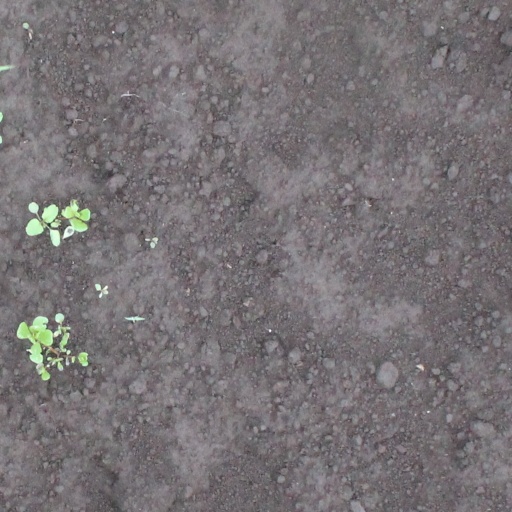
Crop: soybean